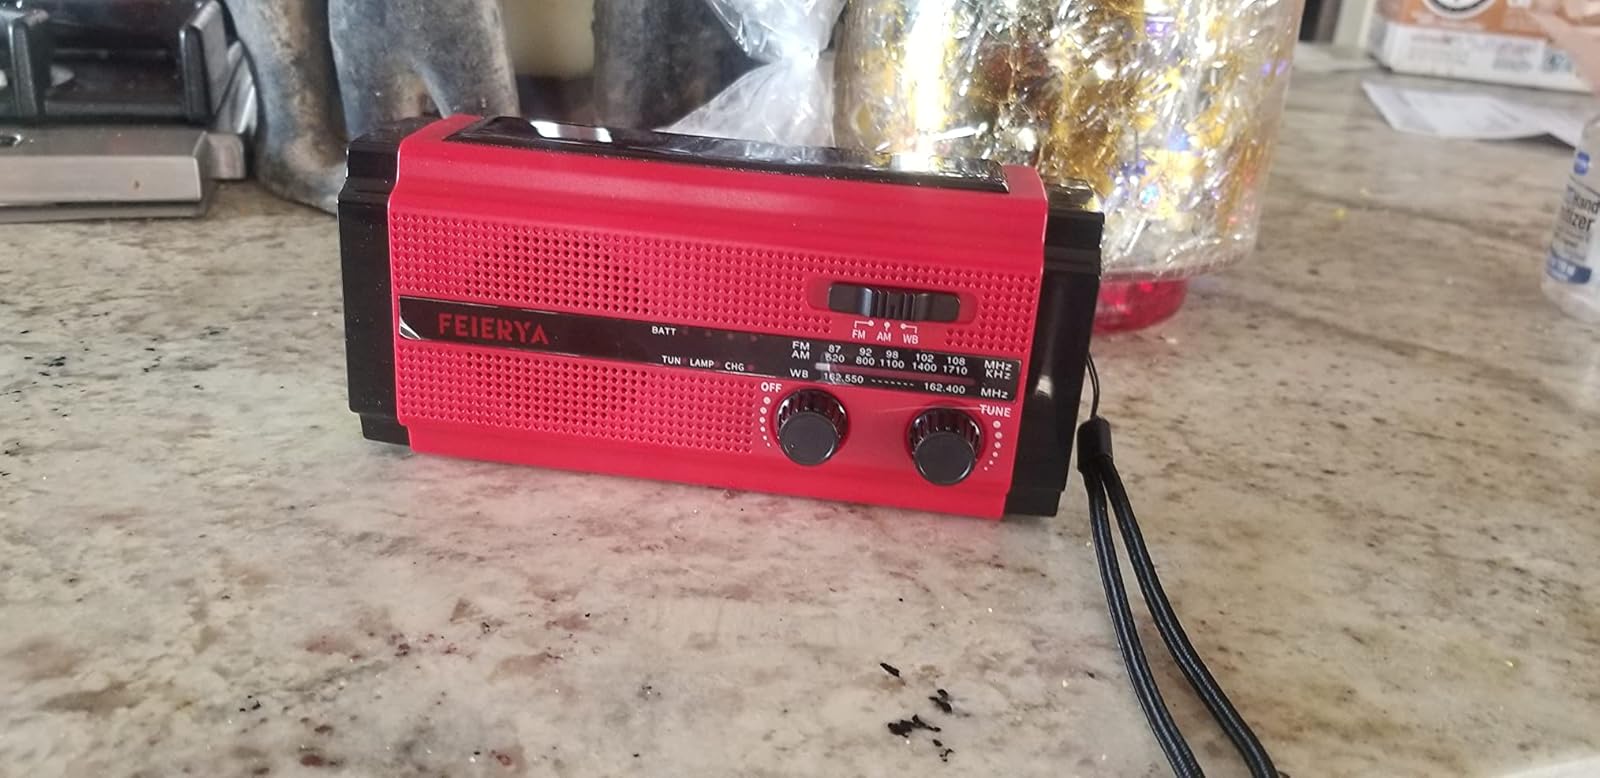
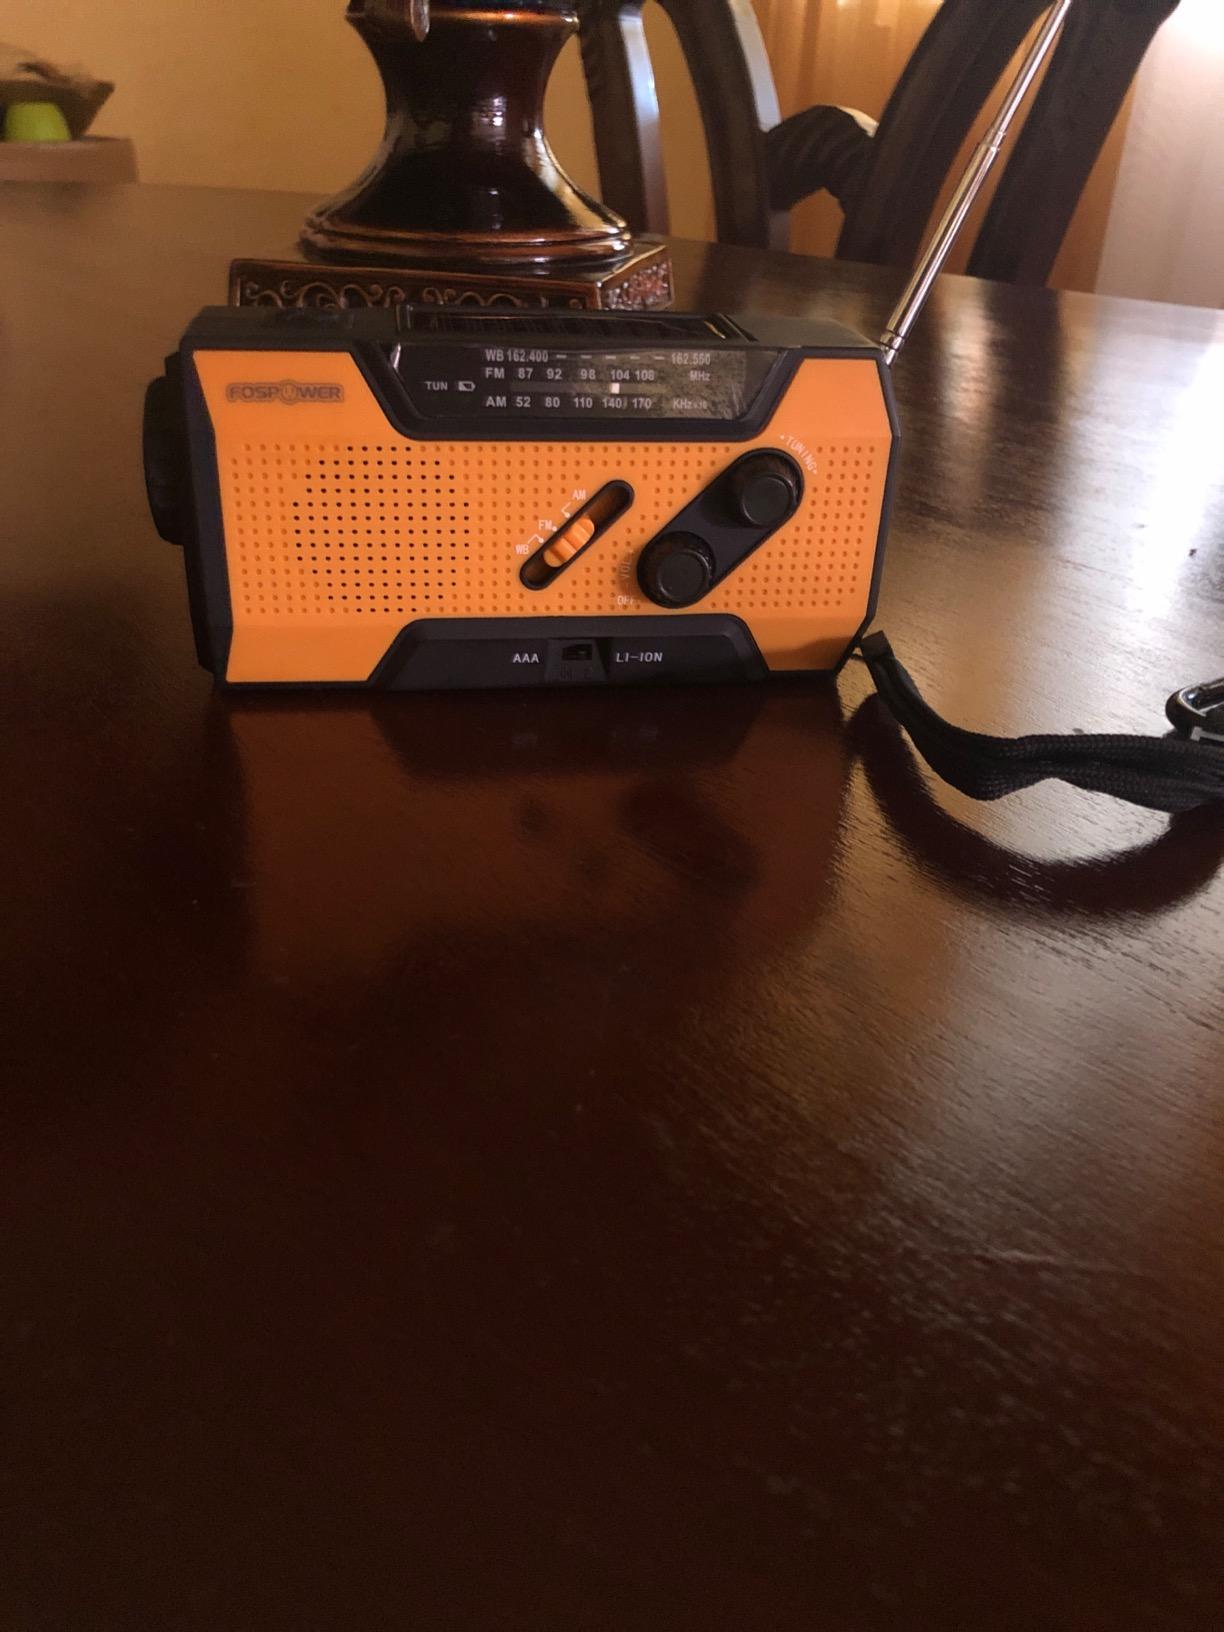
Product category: radio
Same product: no